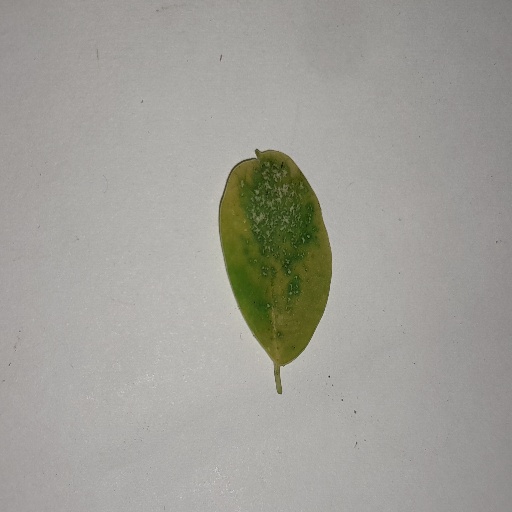
Species: Sojina
Leaf condition: Yellow Leaf